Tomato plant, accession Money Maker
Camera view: horizontal (90 deg, fisheye); turntable rotation: 330 degrees
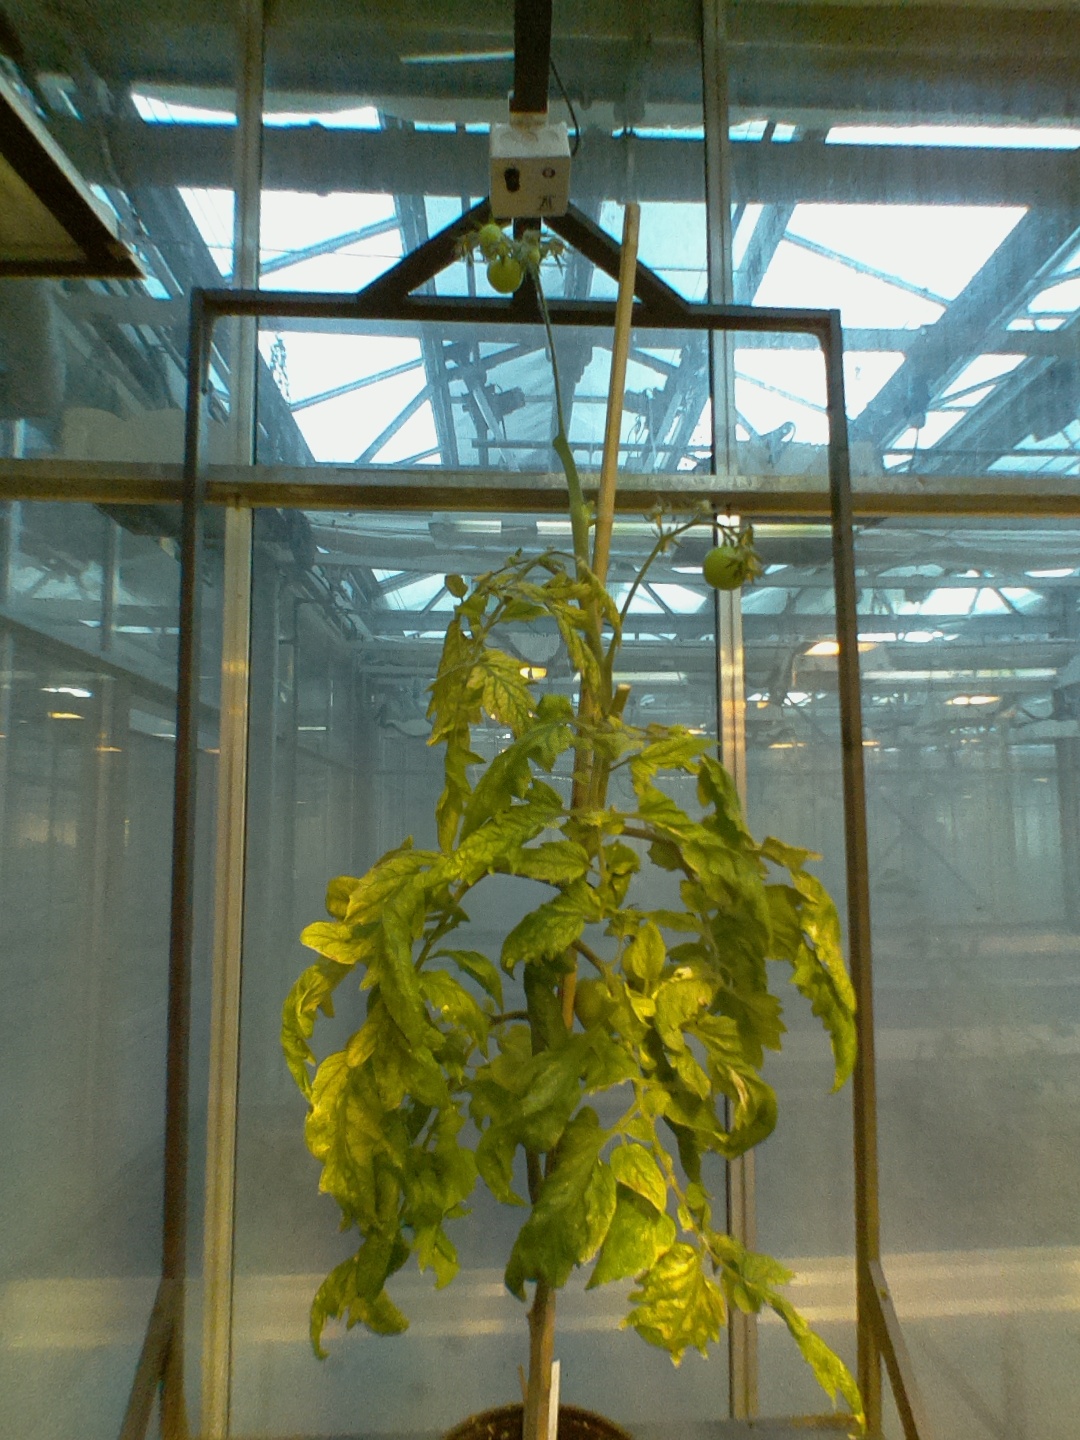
BBCH growth stage 78: 80% -90% of final fruit size